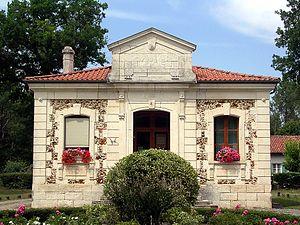
Mairie d'Uza, dans le département français des Landes
Uza est une commune du sud-ouest de la France, située dans le département des Landes.